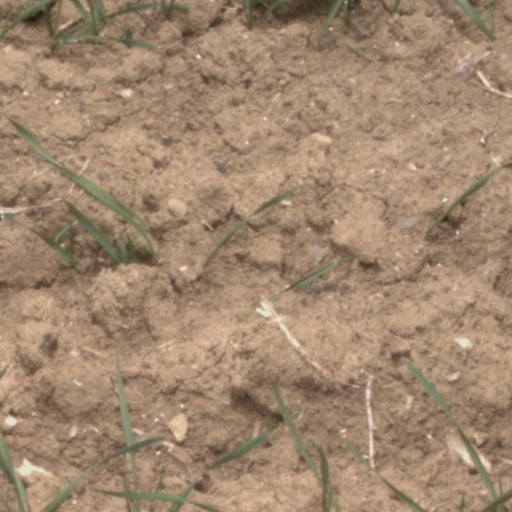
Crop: wheat